Uwe Beckmeyer

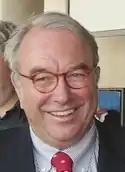
Uwe K. Beckmeyer in 2009

Uwe Karl Beckmeyer (born 26 March 1949 in Bremerhaven) is a German politician of the Social Democratic Party of Germany (SPD) who served as a member of the German Bundestag from 2002 until 2017.